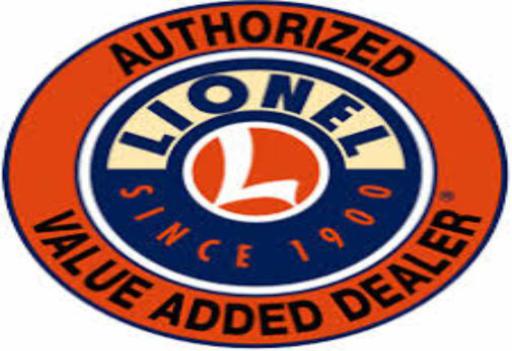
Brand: lionel
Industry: Others